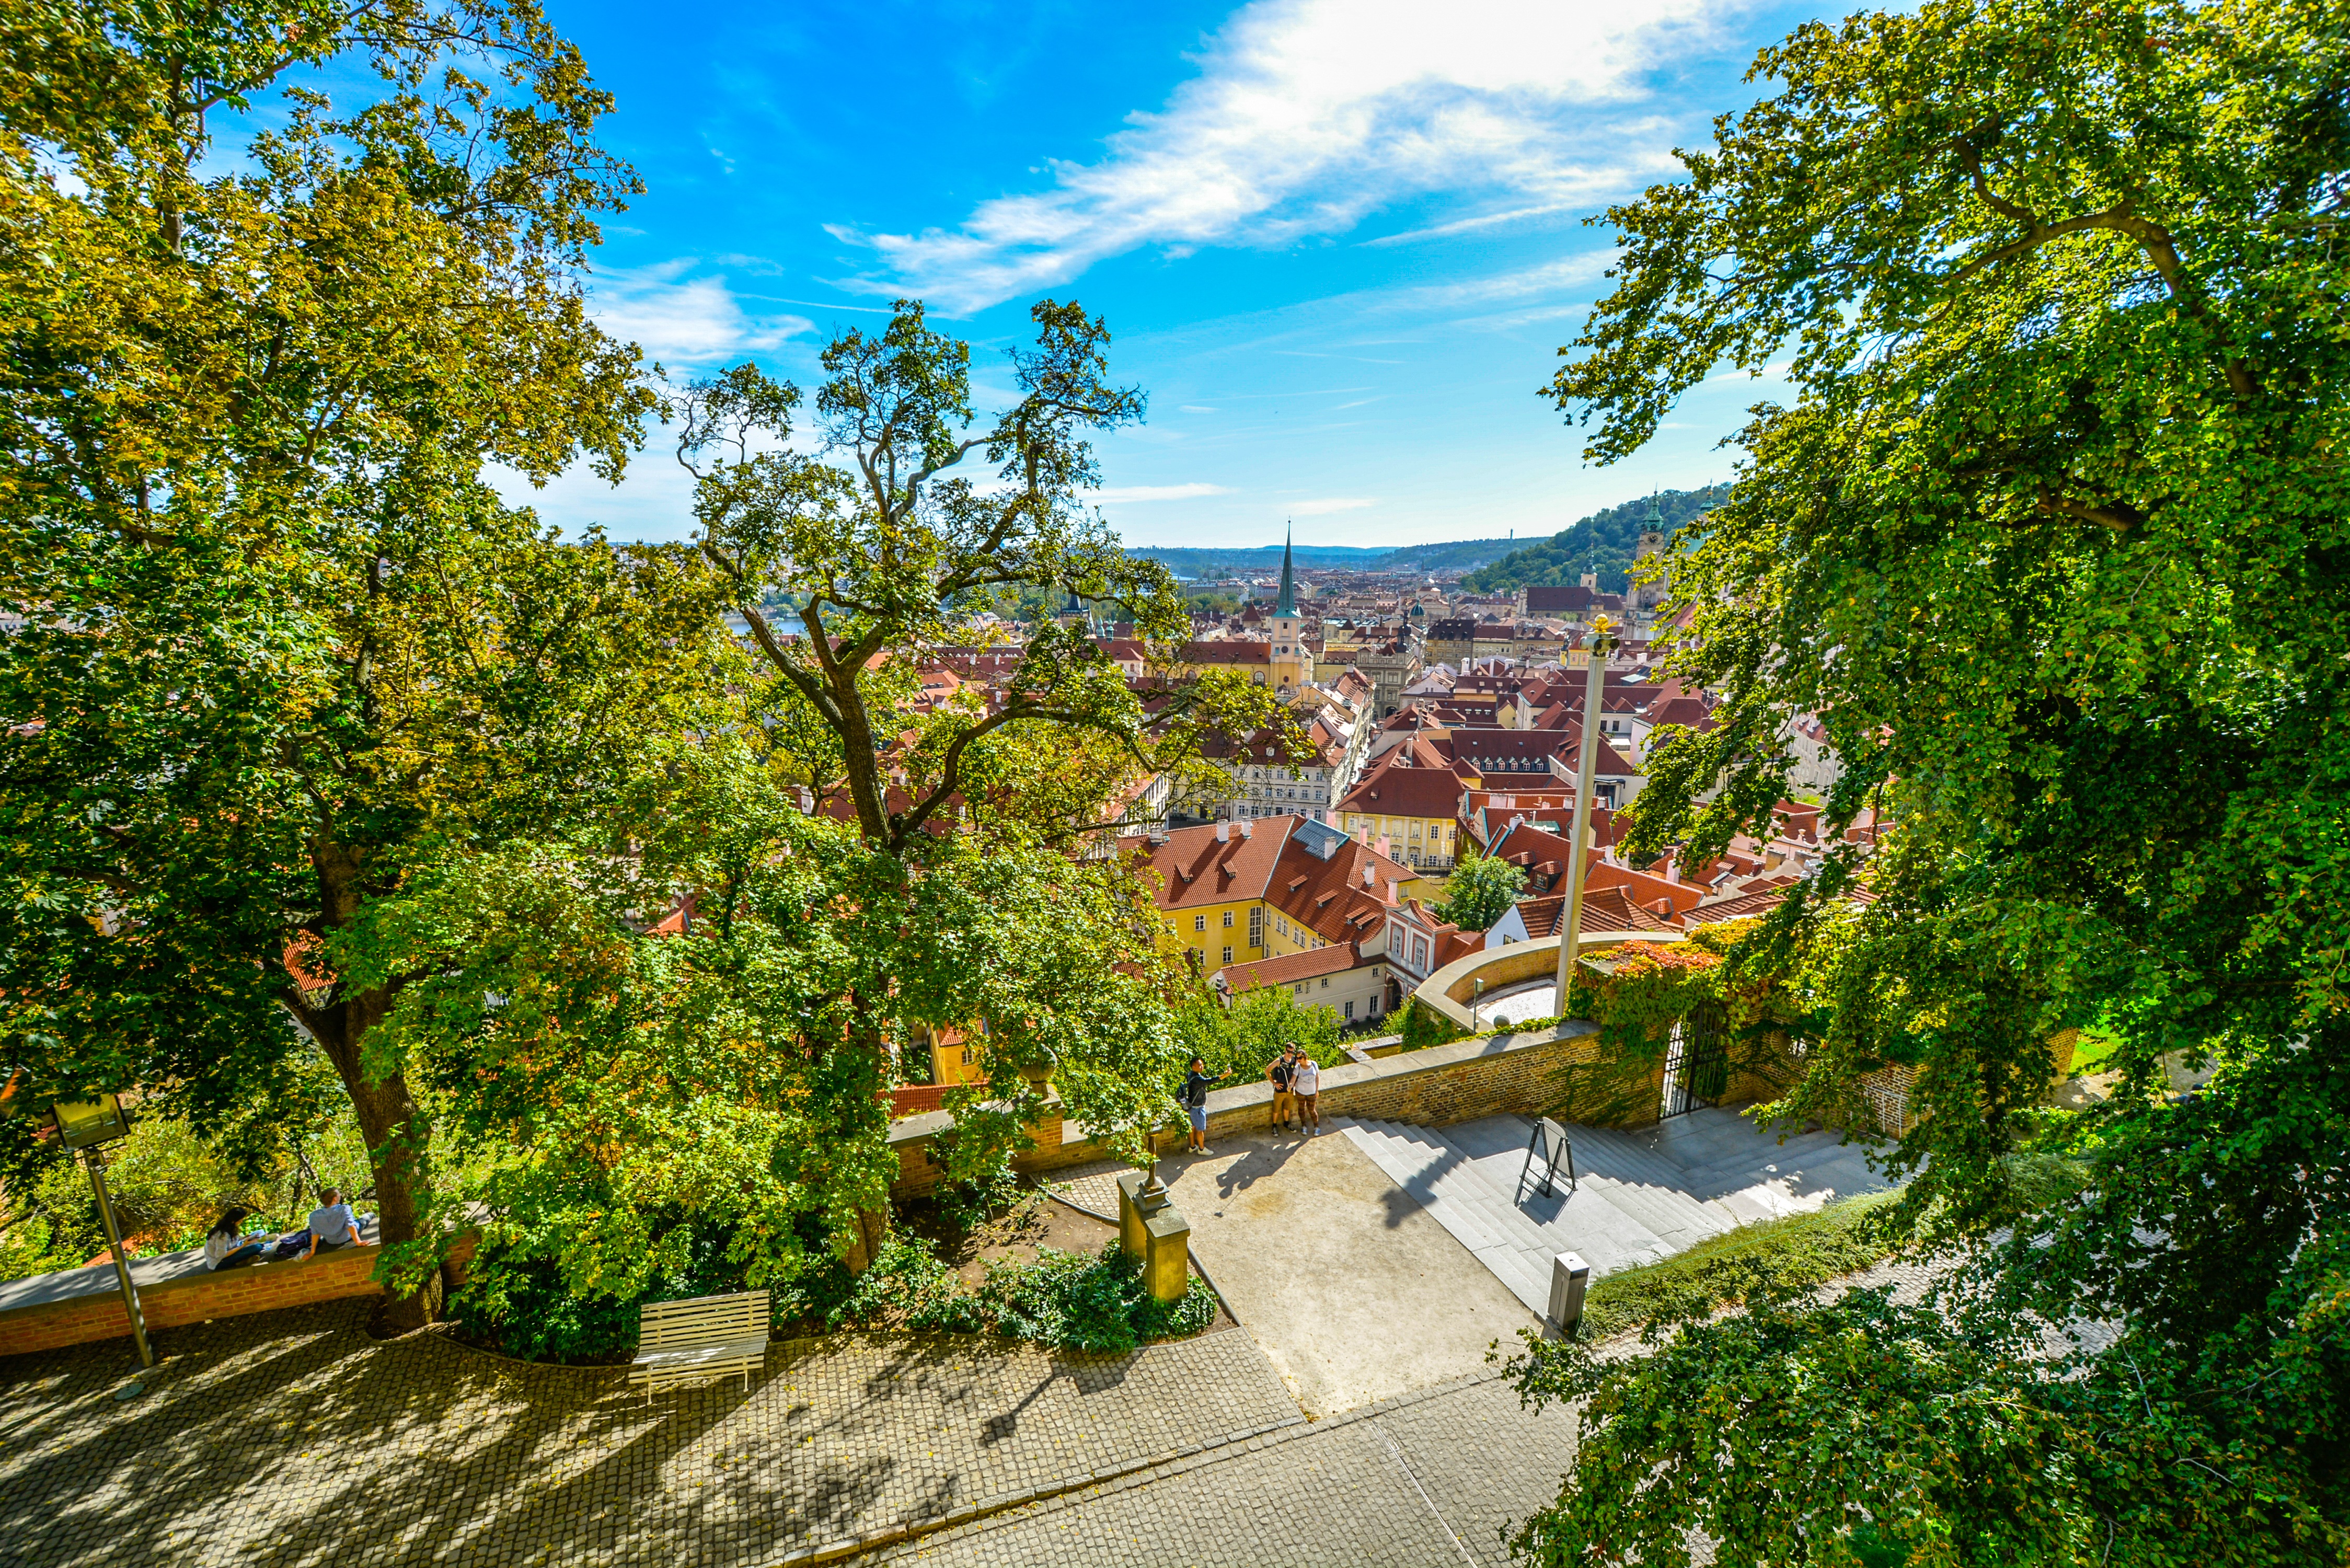
landscape, tree, nature, mountain, plant, sky, leaf, hill, town, view, city, village, europe, tower, autumn, castle, property, prague, garden, tourism, trees, medieval, vegetation, botanical garden, estate, real estate, mount scenery